Rosy-faced lovebird

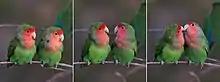
Courting pair, Namibia

The rosy-faced lovebird (Agapornis roseicollis), also known as the rosy-collared or peach-faced lovebird, is a species of lovebird native to the Namibian savanna woodlands. Loud and constant chirpers, these birds are very social animals and often congregate in small groups in the wild. They eat throughout the day and take frequent baths. Coloration can vary widely among populations. Plumage is identical in males and females. Lovebirds are renowned for their sleep position in which they sit side-by-side and turn their faces in towards each other. Also, females are well noted to tear raw materials into long strips, "twisty-tie" them onto their backs, and fly substantial distances back to make a nest. These birds are common in the pet industry.